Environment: real
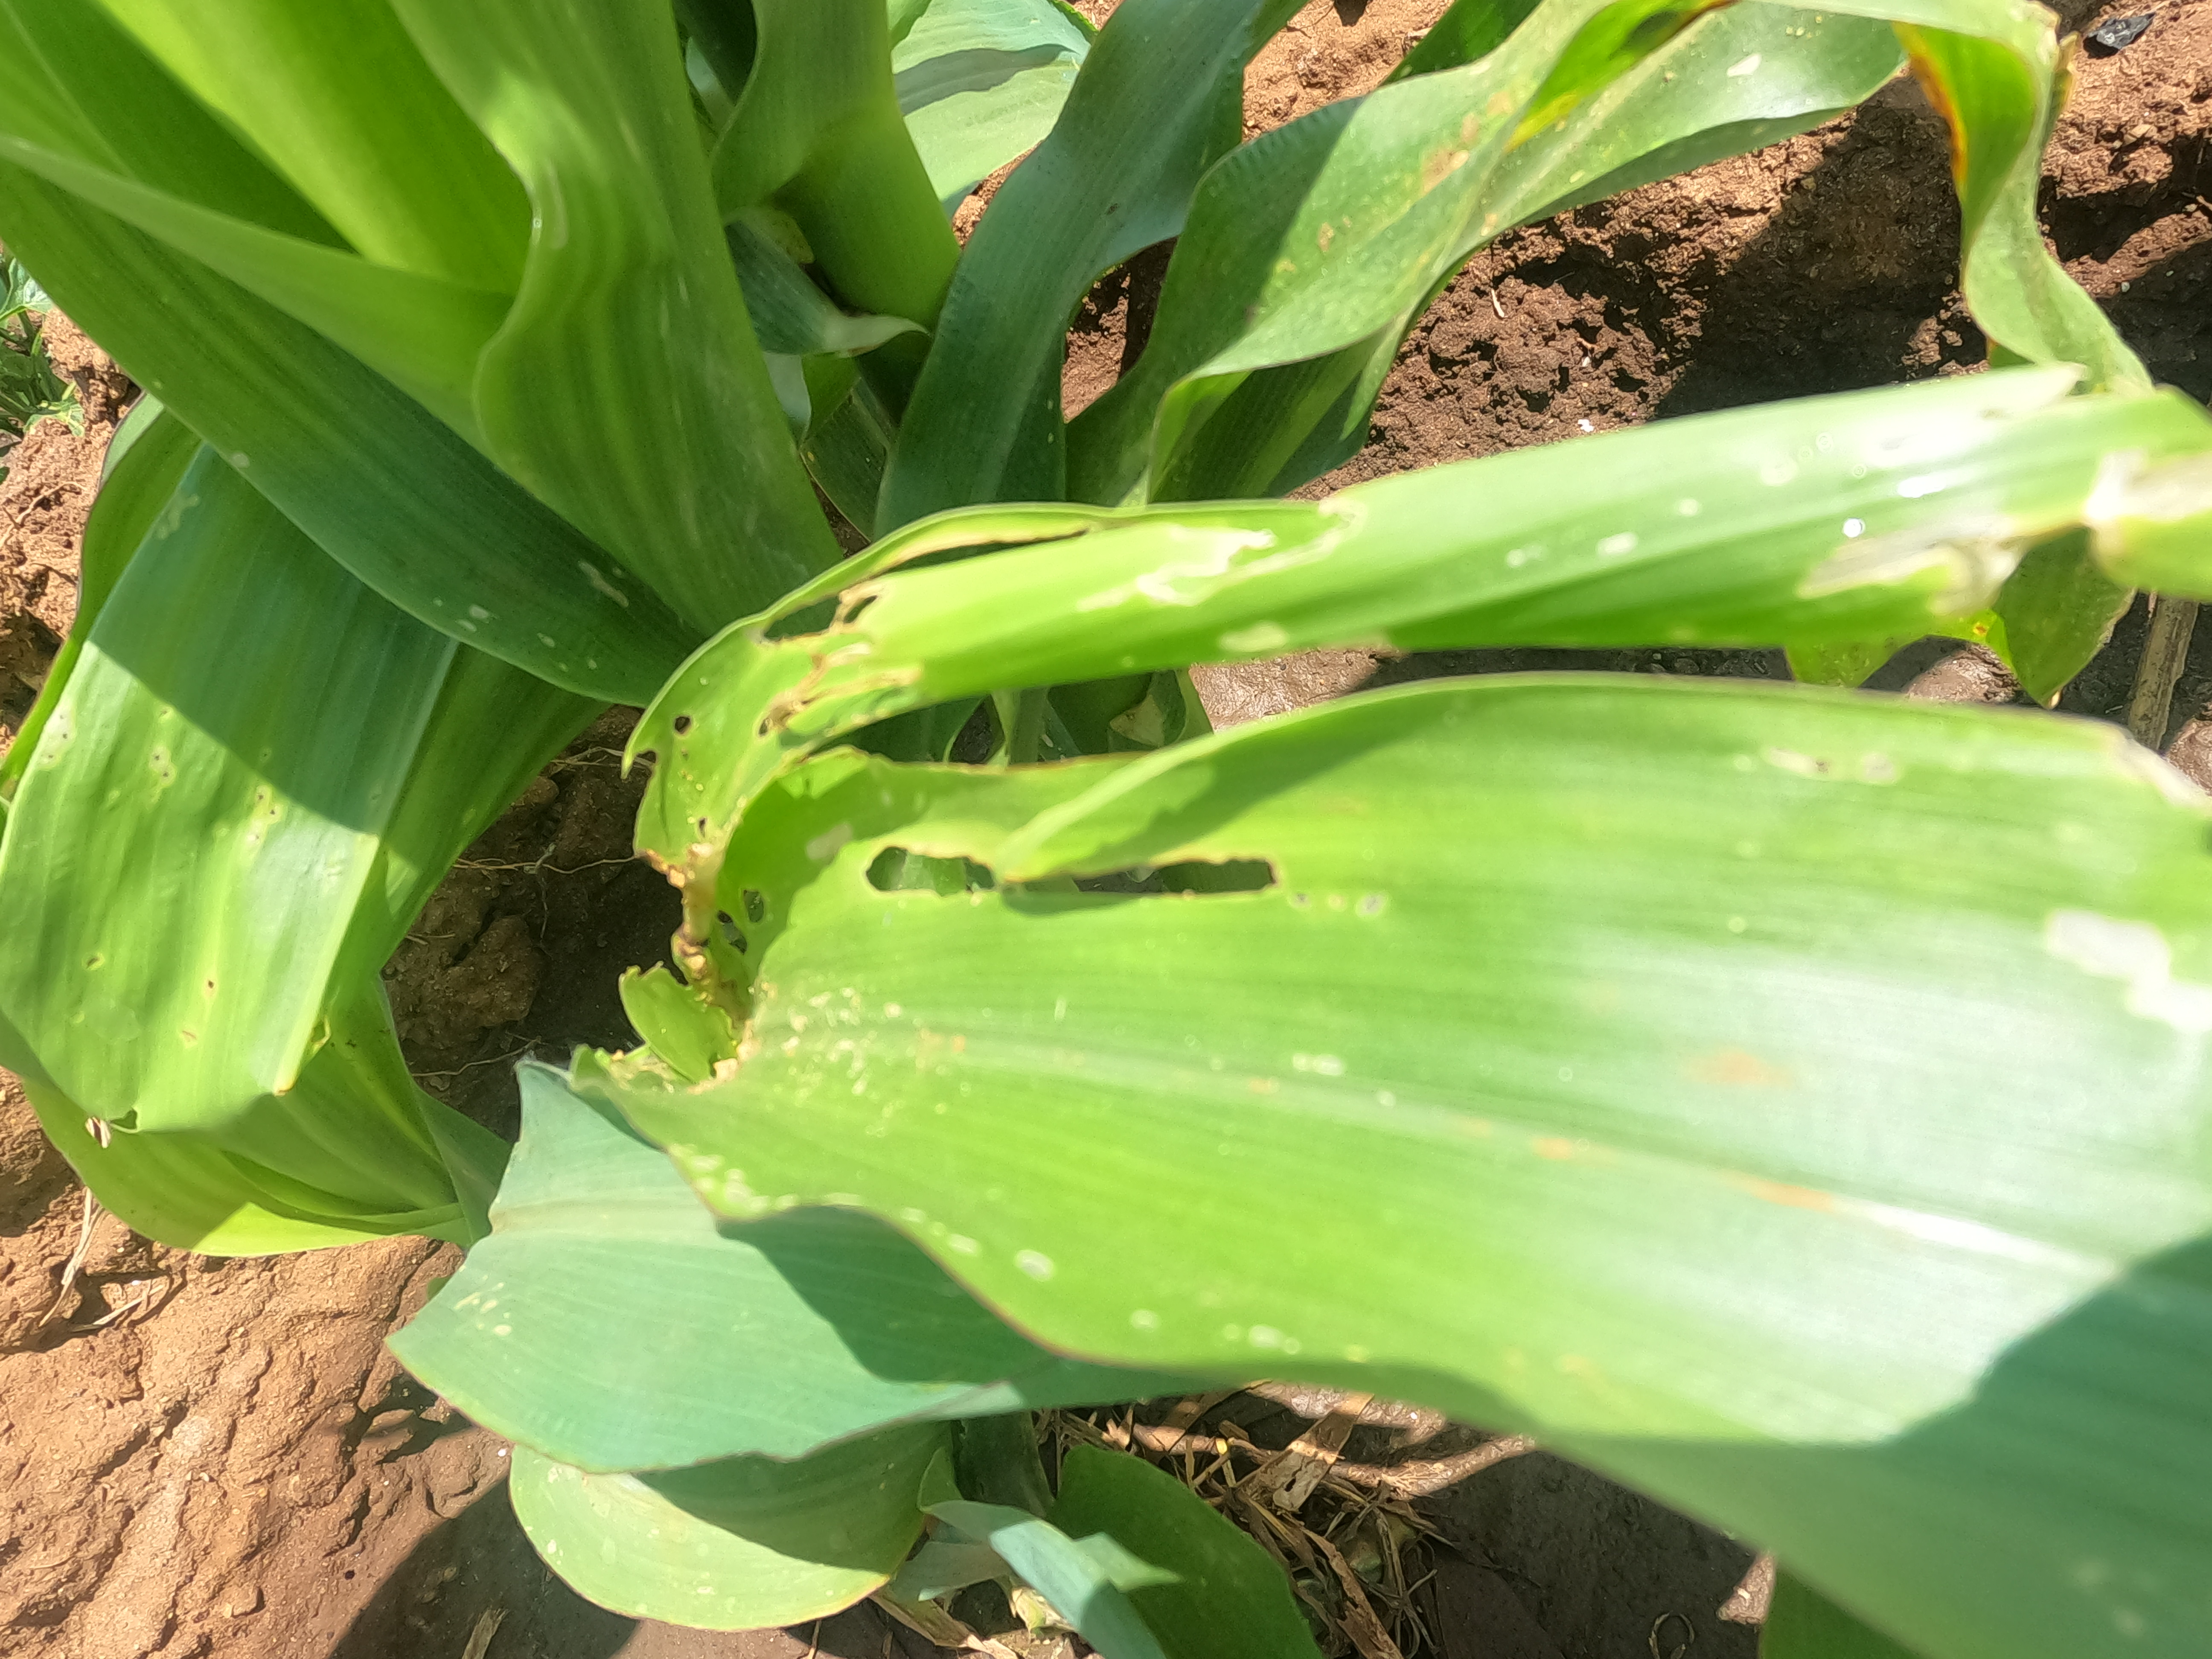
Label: fall_armyworm